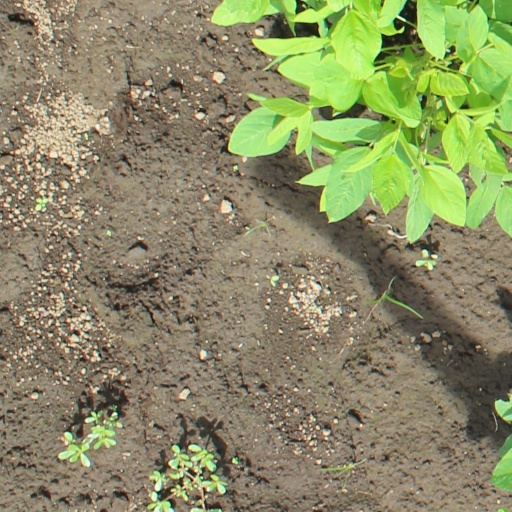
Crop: soybean